Irina Skvortsova

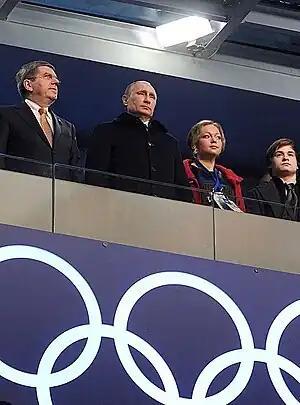
Thomas Bach, Vladimir Putin and Skvortsova at the 2014 Winter Olympics opening ceremony

The following year she was involved in a bobsleigh accident in Germany on 29 November 2009 that caused her to spend a long time in hospital. While training at the Königssee track, she was hit by the Russian men's bobsleigh which hit the women's bobsleigh after they had overturned. She spent two months in a medically induced coma. Doctors believed that her injuries might kill her. She nearly lost a leg and she had dozens of operations to repair her body at the University Hospital in Munich. She was released to a rehabilitation center in Chiemsee in March 2010.